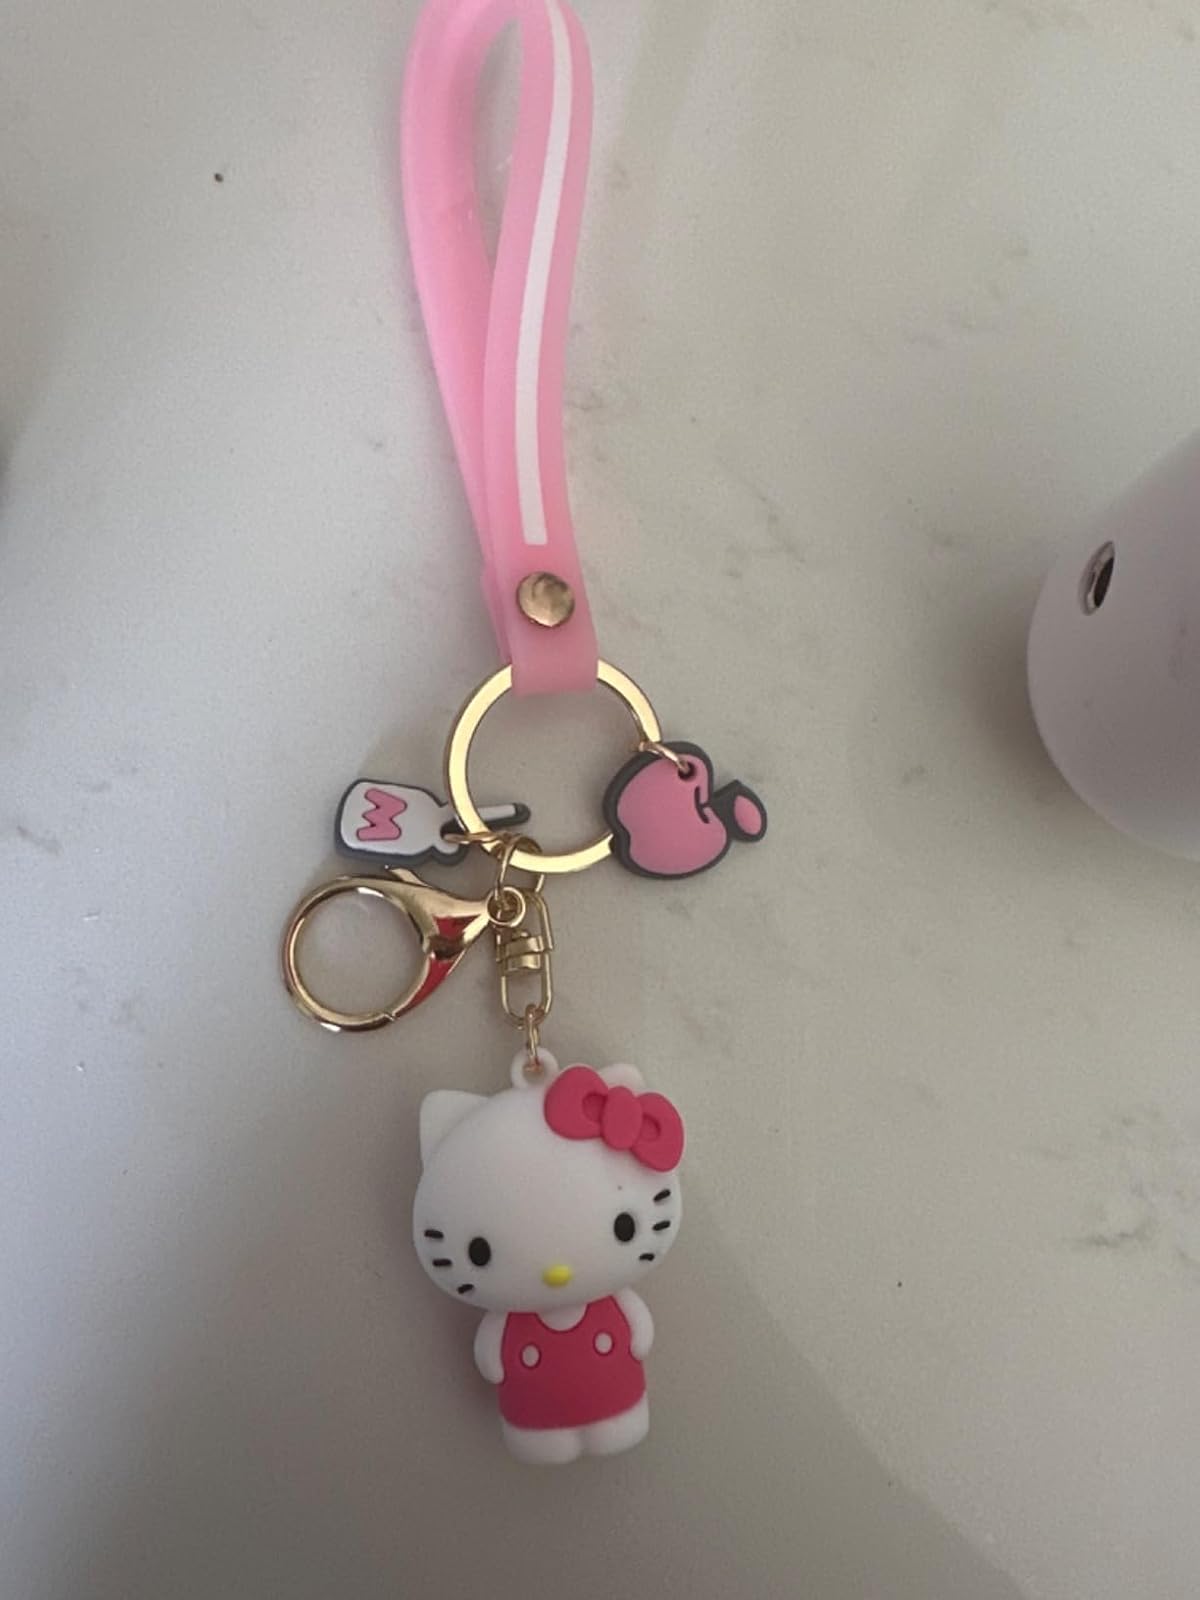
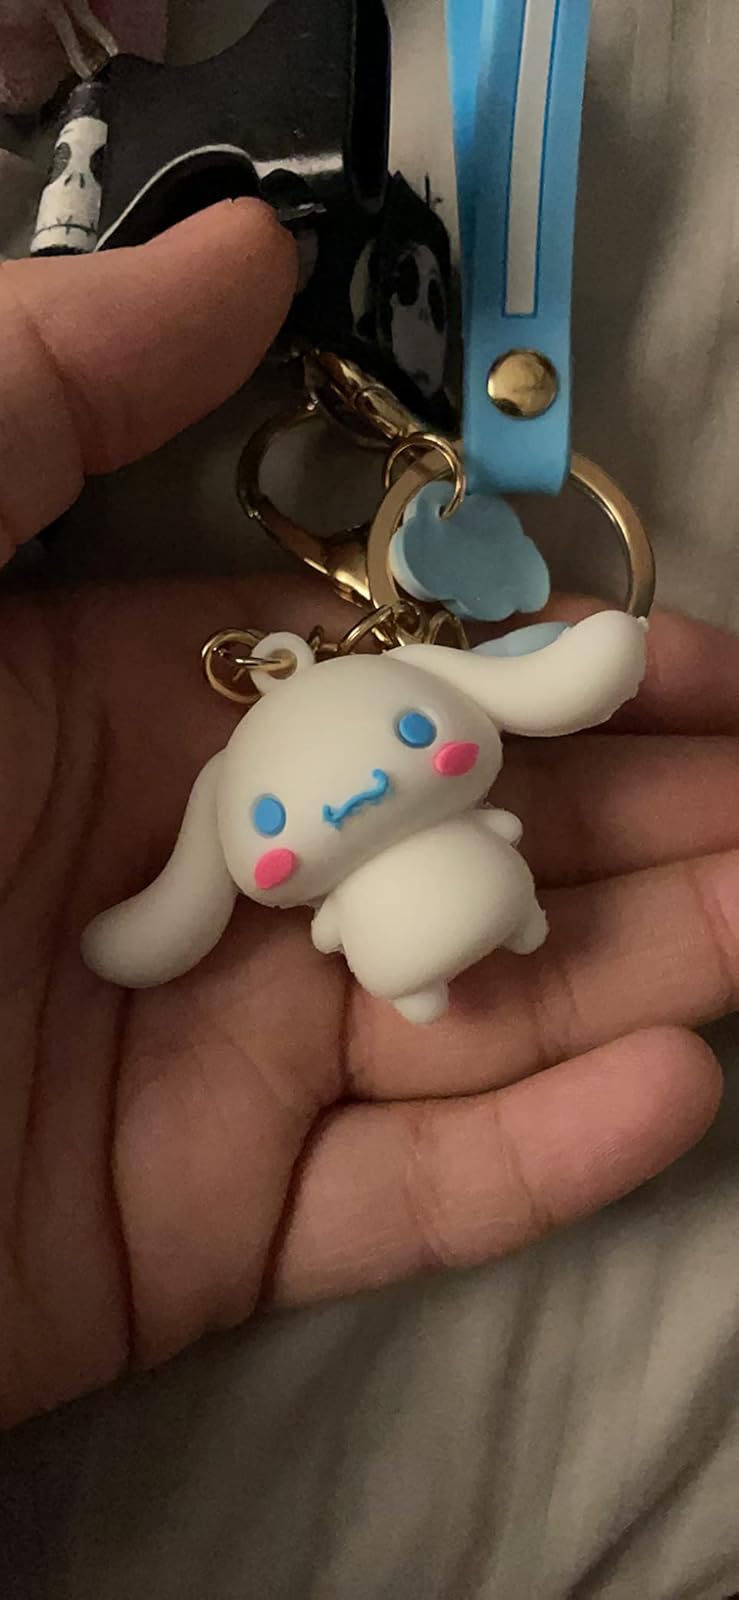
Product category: accessories_keychain
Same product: no